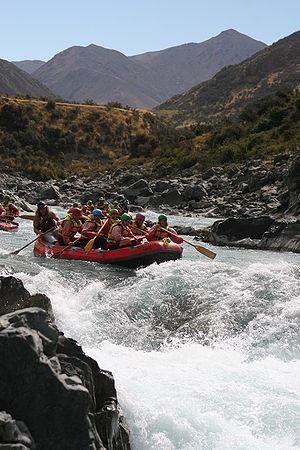
Le fleuve Rangitata est un cours d'eau, qui forme la Plaine de Canterbury dans le Sud de l’Île du sud de la Nouvelle-Zélande.